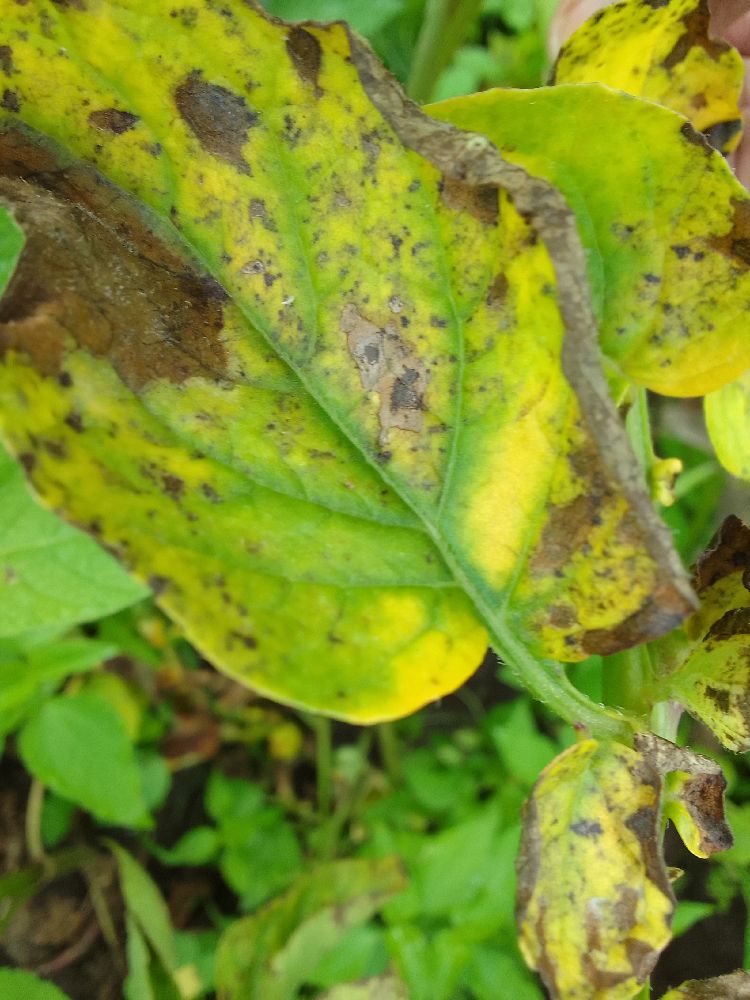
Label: Early blight